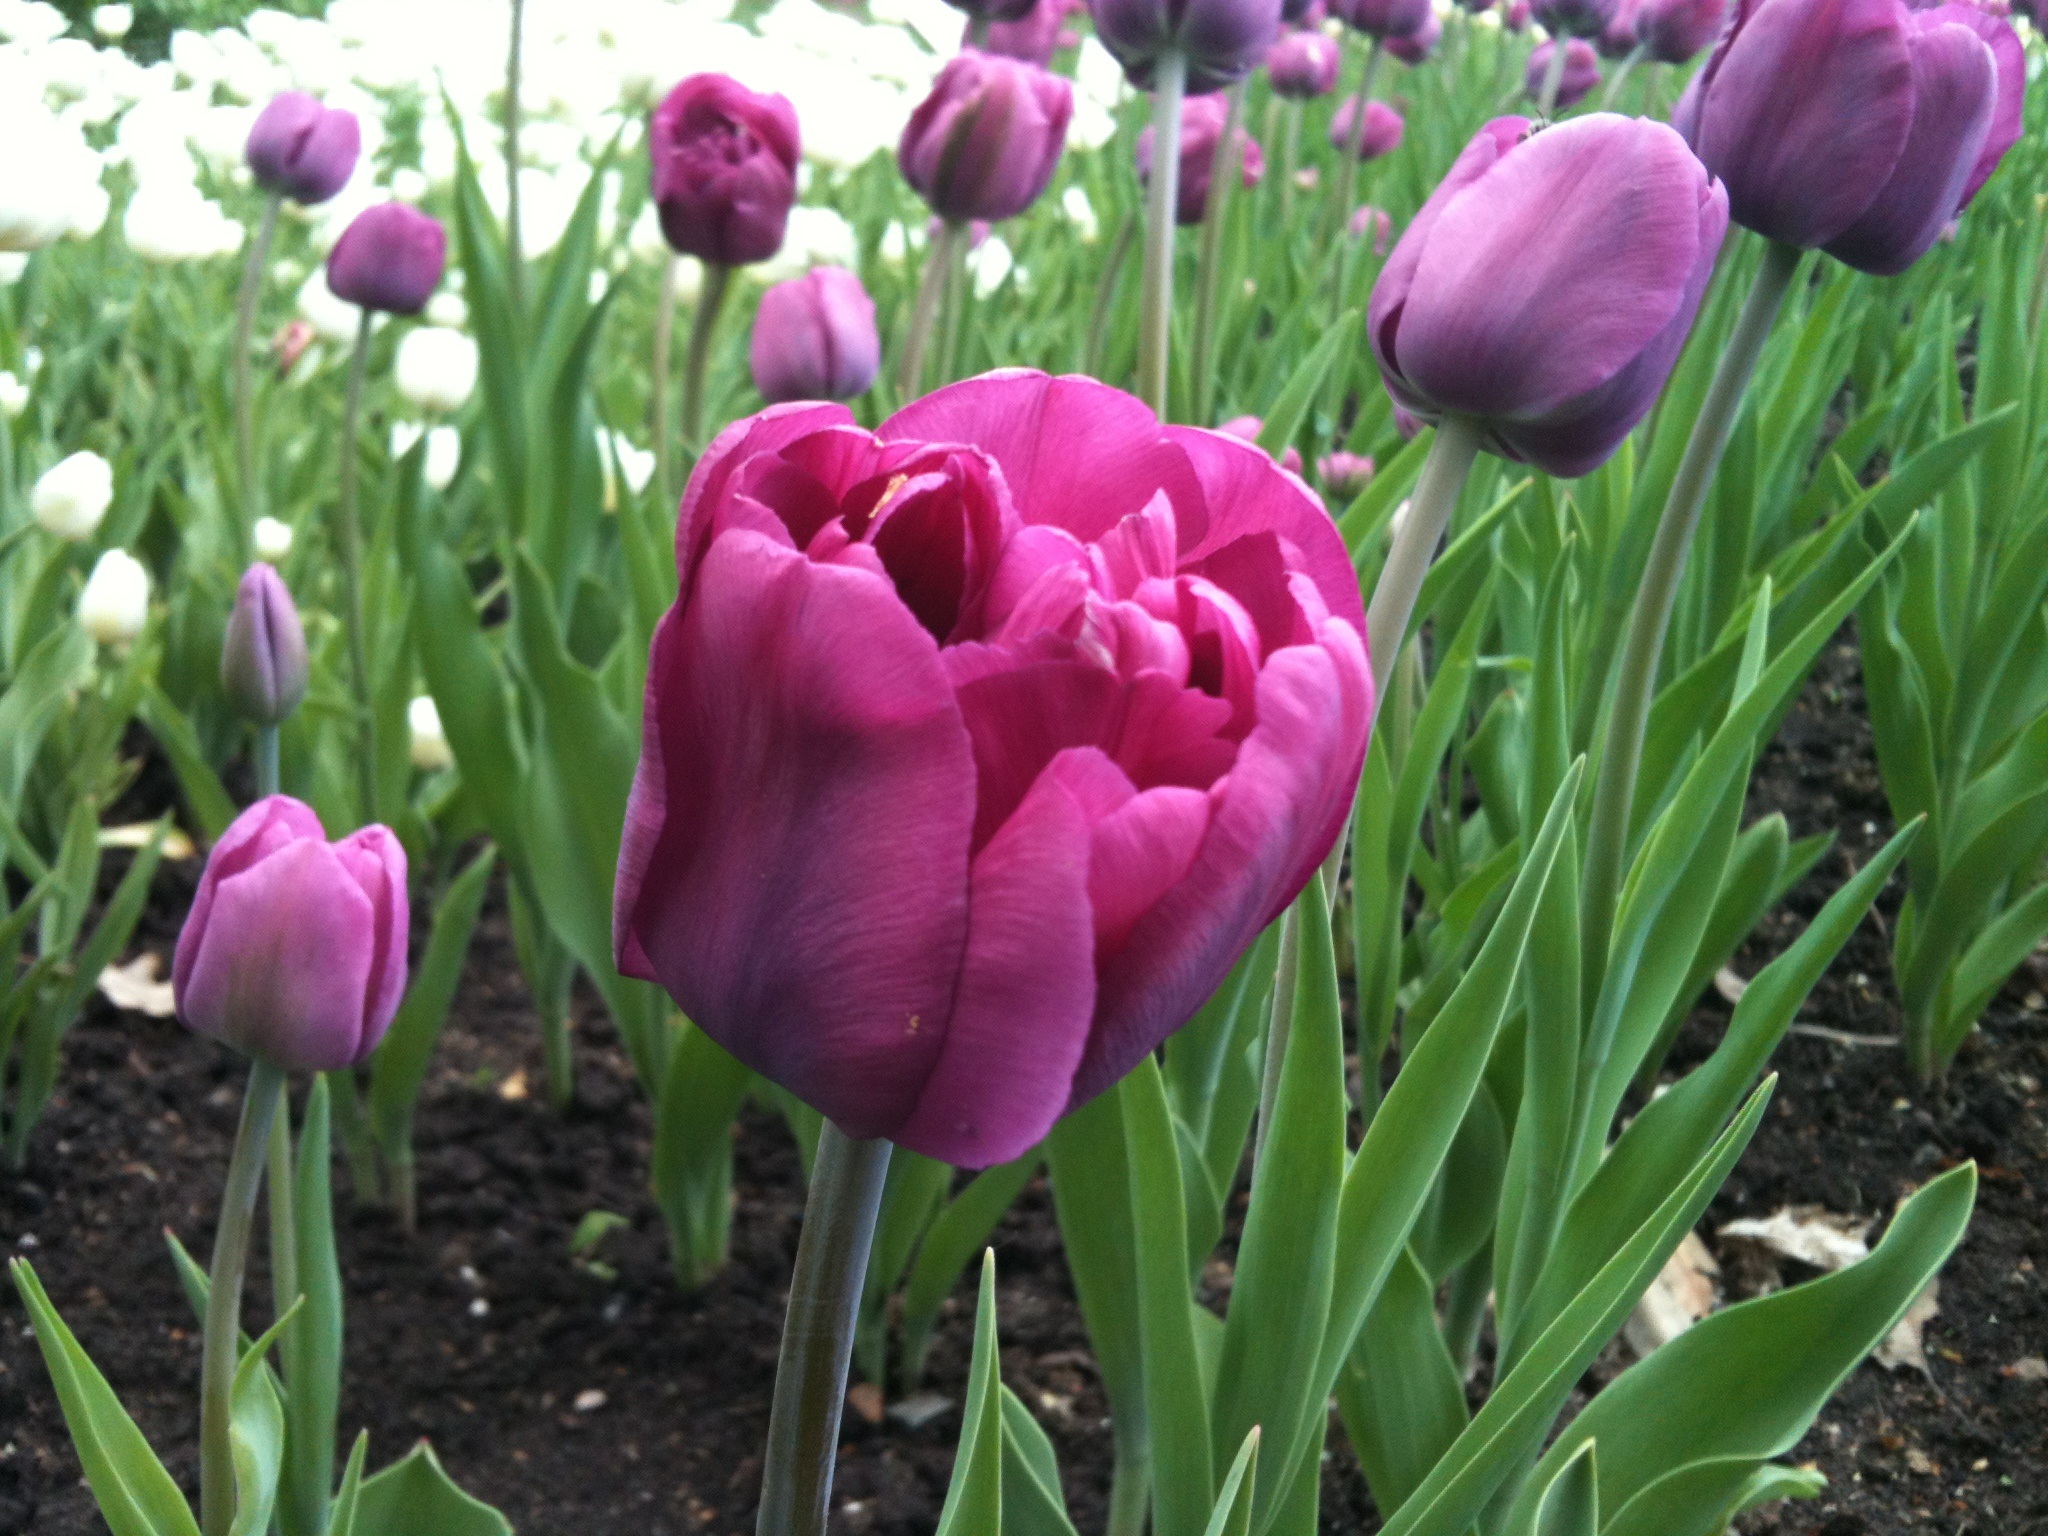
nature, plant, flower, petal, tulip, spring, botany, blooming, tulips, magenta, flowering plant, lily family, plant stem, land plant